Money in the Bank (2022)

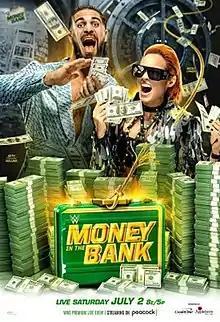
Promotional poster featuring Seth "Freakin" Rollins and Becky Lynch

The 2022 Money in the Bank was a professional wrestling pay-per-view (PPV) and livestreaming event produced by WWE. It was the 13th annual Money in the Bank and took place on Saturday, July 2, 2022, at the MGM Grand Garden Arena in the Las Vegas suburb of Paradise, Nevada; it was originally scheduled to be held at the city's Allegiant Stadium. The event was held for wrestlers from the promotion's Raw and SmackDown brand divisions. This was the first Money in the Bank to be held on a Saturday, and it also elevated Money in the Bank to be regarded as one of WWE's five biggest events of the year, alongside the traditional "big four" of the Royal Rumble, WrestleMania, SummerSlam, and Survivor Series. This was also the final WWE pay-per-view and livestreaming event to take place before WWE owner Vince McMahon, who had served as chairman and chief executive officer of the company since 1982, announced his retirement on July 22.